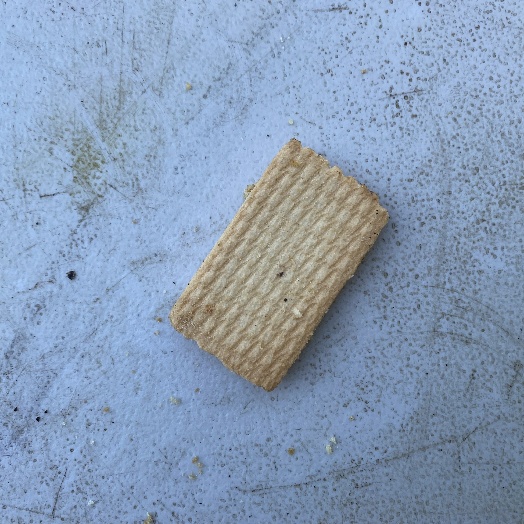
Label: Food Organics